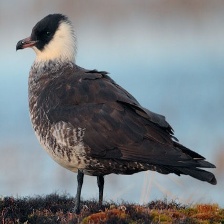
Species: POMARINE JAEGER
Scientific name: STERCORARIUS POMARINUS